2014 America East Conference baseball tournament

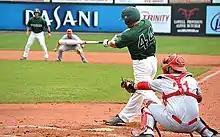
A game between Hartford and eventual champion Binghamton

Shaun McGraw was named Tournament Most Outstanding Player. McGraw was an infielder for Binghamton, who collected four hits in the championship game.